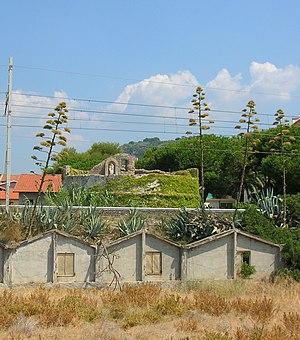
il Torrione. Vallecrosia, Liguria, Italia.